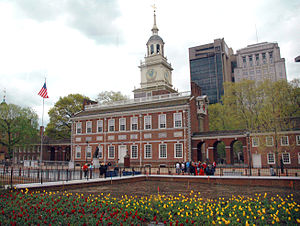
Independence Hall
Independence Hall
Independence Hall er et nationalt mindesmærke i Philadelphia, Pennsylvania, USA. Bygningen ligger på Chestnut Street mellem 5th og 6th Street, og er mest kendt for at være stedet hvor den amerikanske uafhængighedserklæring blev diskuteret og underskrevet. Bygningen er en murstensbygning i gregoriansk stil og blev påbegyndt i 1732 og stod færdig i 1753, som Pennsylvania State House for staten Pennsylvania. Mellem 1775 og 1783 var den mødested for Kontinentale Kongres. Bygningen er nu en del af området Independence National Historic Park og blev i 1979 optaget på UNESCOs verdensarvsliste.